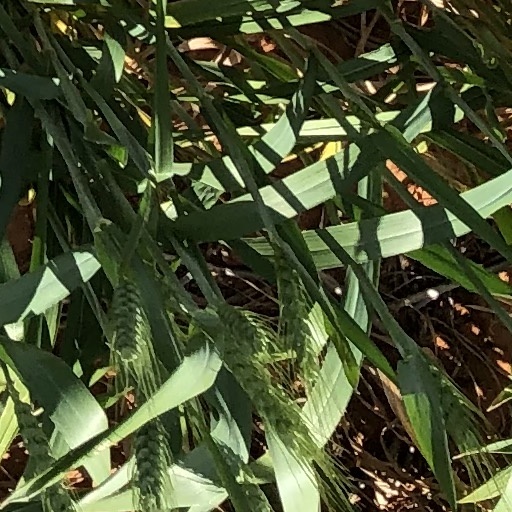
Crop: wheat